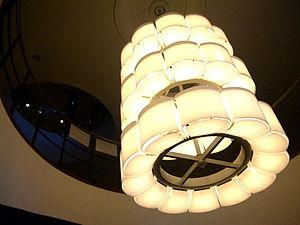
Un hall de lustre de Hall Commémoratif Saionji, qui a été utilisé pour le département de relations internationales à l'Université Ritsumeikan. Ce bâtiment est dans Kyoto, le Japon.